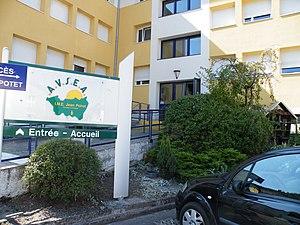
Entrée de l'IME Jean Poirot
Jean Poirot né à Saulxures-sur-Moselotte le 8 mars 1914 et mort à Nancy le 19 mai 1981 est un médecin, un résistant et un homme politique français.